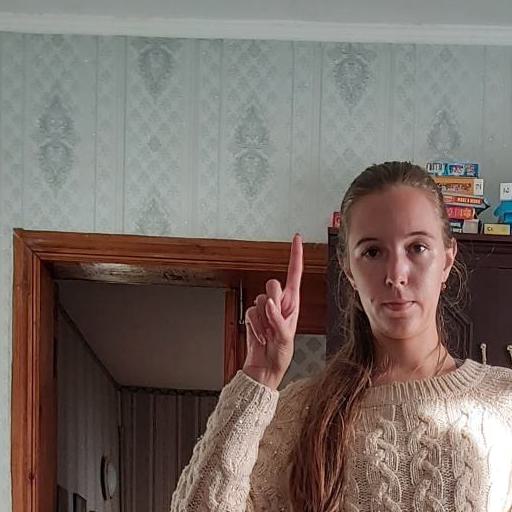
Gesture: one